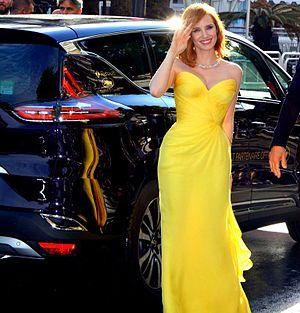
Jessica Chastain au festival de Cannes